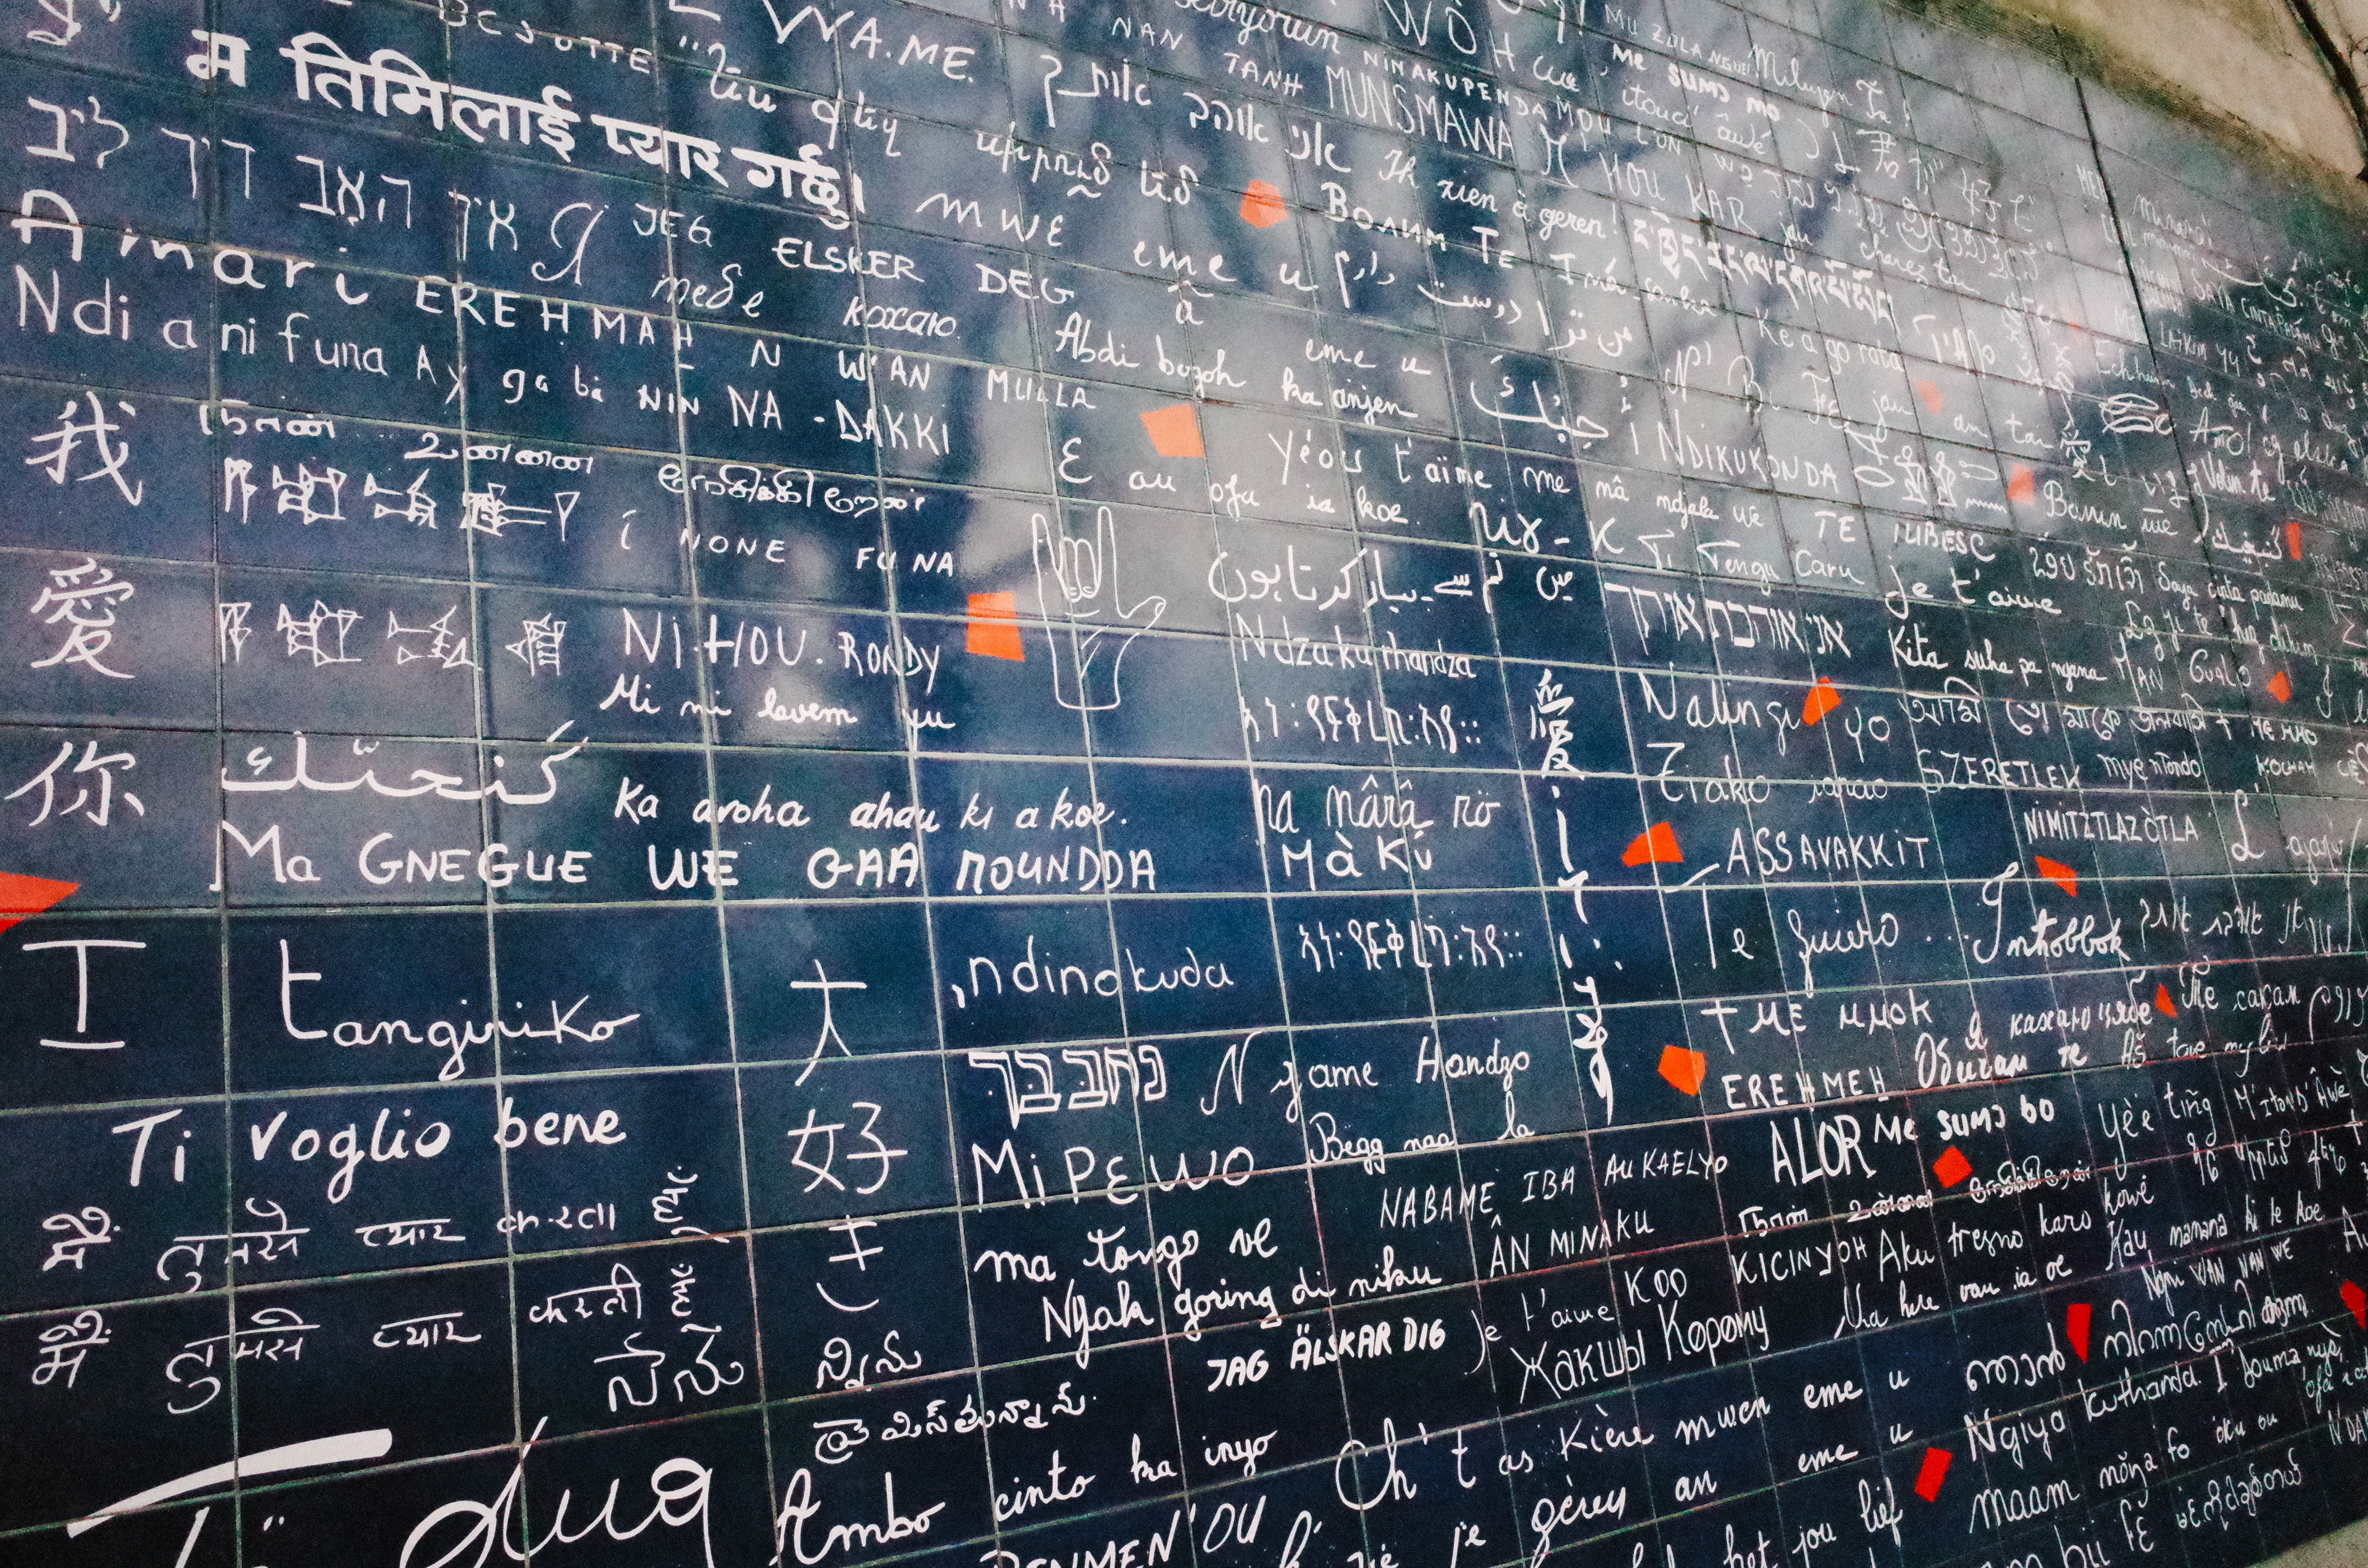
number, font, atmosphere of earth